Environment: real
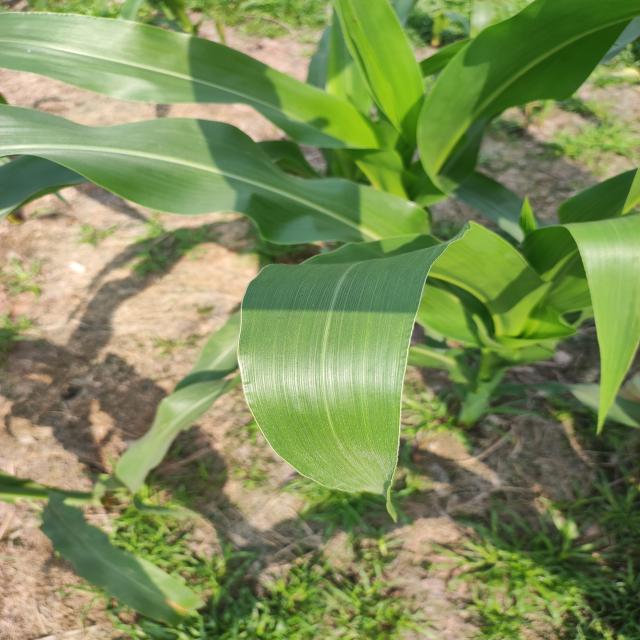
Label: healthy